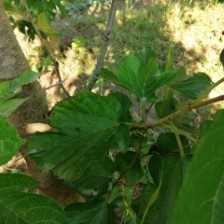
Variety: RedKing